IBM 1130

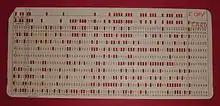
Punched card containing a self-loading 1130 program that would copy the deck of cards placed after it in the input hopper

The enduring memories of the IBM 1130 may have resulted from its need for continual human intervention. It was usually occupied running "jobs" specified by a deck of punched cards. The human operator would load jobs into the card reader and separate them back into jobs for return, perhaps along with printed output, to the submitter. The operator would also have to watch the 1130 for evidence of a malfunctioning or stalled job and intervene by pressing the key on the keyboard to skip ahead to the start of the next job.